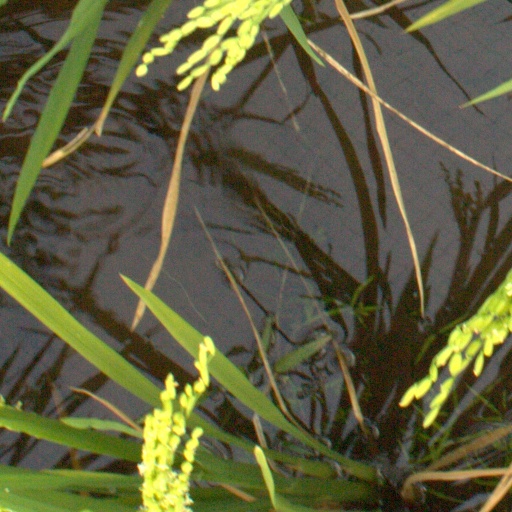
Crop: rice